Shōfu Muramatsu

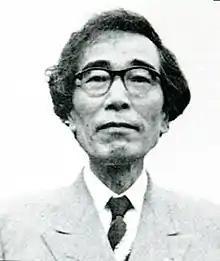
Shōfu Muramatsu

Giichi Muramatsu (村松 義一, "Muramatsu Giichi"; 21 September 1889 - 13 February 1961), known by his pen name , was a Japanese novelist active during the Shōwa era of Japan.